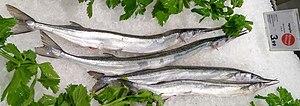
Belone belone Simple